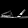
Label: Sandal